General Trias

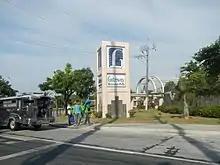
Gateway Business Park

General Trias is politically subdivided into 33 barangays, as indicated below and the image herein. Each barangay consists of puroks and some have sitios.